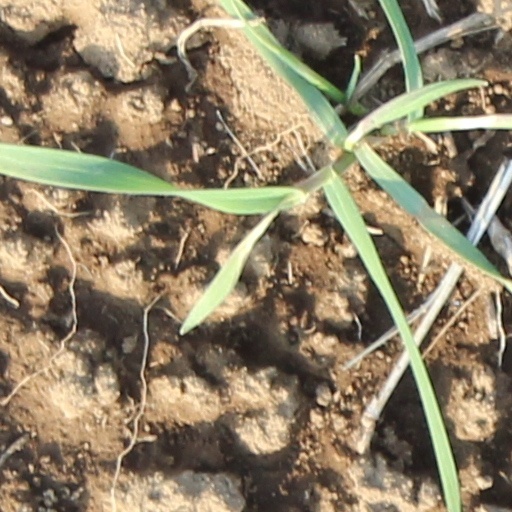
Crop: wheat